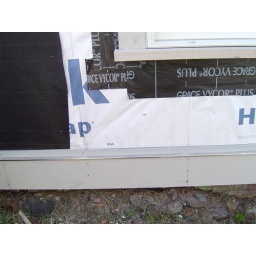
A decorative water table with flashing goes and a starter strip go below the first siding course.